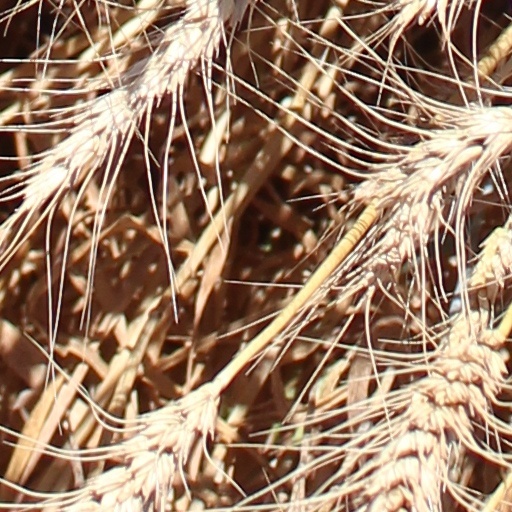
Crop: wheat